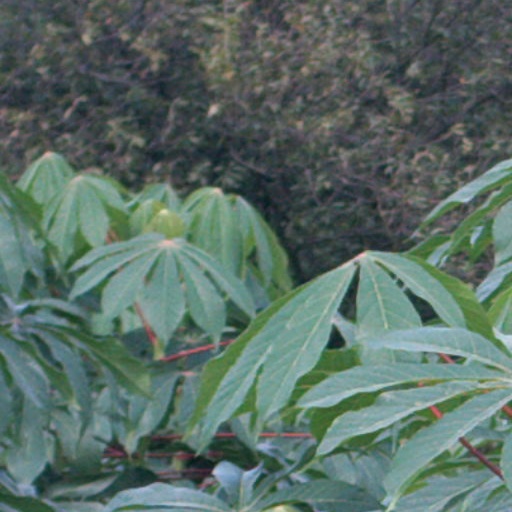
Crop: cassava